Thirty Meter Telescope protests

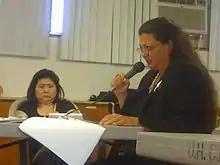
Kealoha Pisciotta, a former Mauna Kea Observatory employee, testifies at a State hearing in 2011

The Thirty Meter Telescope (TMT) is a proposed extremely large, segmented mirror telescope, planned for the summit of Mauna Kea. It is now the focal point of further development of the observatory site, with a current ongoing legal battle in the Hawaii court system. The proposal continues to spawn a great deal of controversy over the use of the site for science.